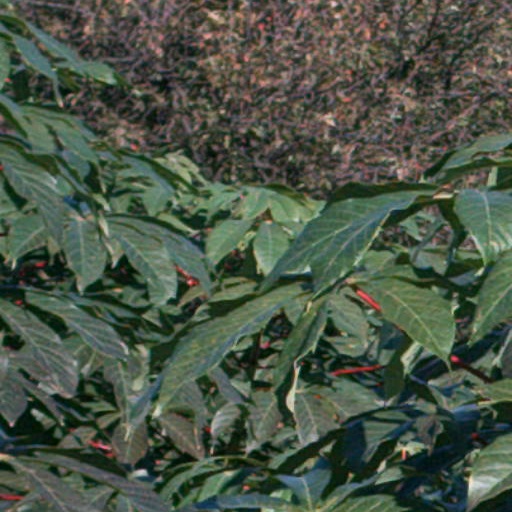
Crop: cassava